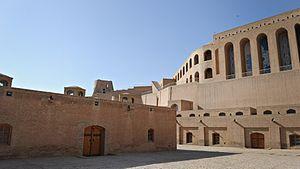
La citadelle d'Hérat aussi appelée citadelle d'Alexandre est une forteresse située dans la ville d'Hérat dans l'ouest de l'Afghanistan, non loin des frontières de l'Iran et du Turkménistan.
Hérat, Herat ou Hérât est une ville de l'Ouest de l'Afghanistan proche des frontières de l'Iran et du Turkménistan. Elle est le chef-lieu de la province d'Hérat et du district d'Hérat. La ville compte 436 300 habitants et est la troisième ville d'Afghanistan derrière Kaboul et Kandahar.